Quique (footballer, born 1945)

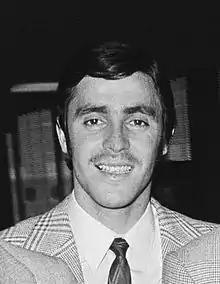
Quique in 1971

Enrique Vicente Hernández, (born 8 February 1945) also known as "Quique", (born 8 February or 8 December 1945) is a Spanish former football defender.